Danake

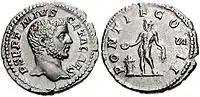
A denarius of Geta, similar to the found "(as described at right)" in the well of a Macedonian cemetery

The is one of the coins that served as the so-called Charon's obol, which was placed on or in a dead person's mouth to pay the ferryman who conveyed souls across the river that divided the world of the living from the world of the dead. Charon's obol is sometimes specifically called a "naulum" (Greek , "boat fare"). The Christian-era lexicographer Hesychius gives "the obol for the dead" as one of the meanings of , and the Suda defines the as a coin traditionally buried with the dead for paying the ferryman to cross the Acheron. In literary sources, the smallness of the denomination was taken as a reminder that death is an equalizer of rich and poor.